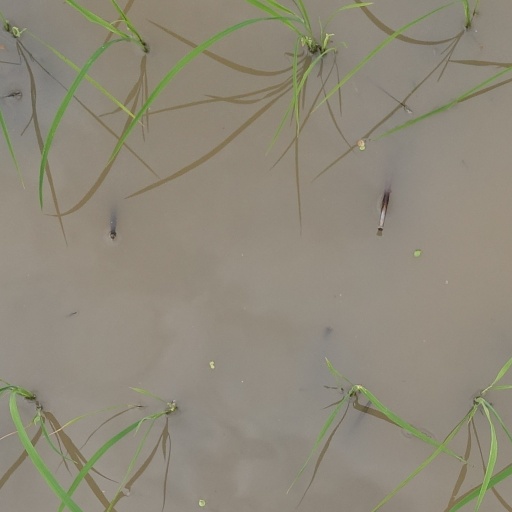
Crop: rice